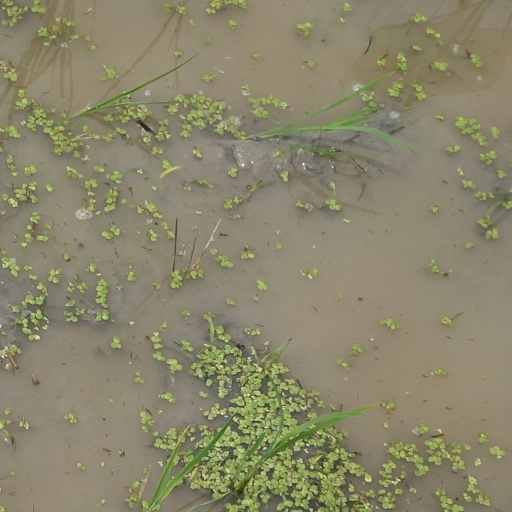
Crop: rice